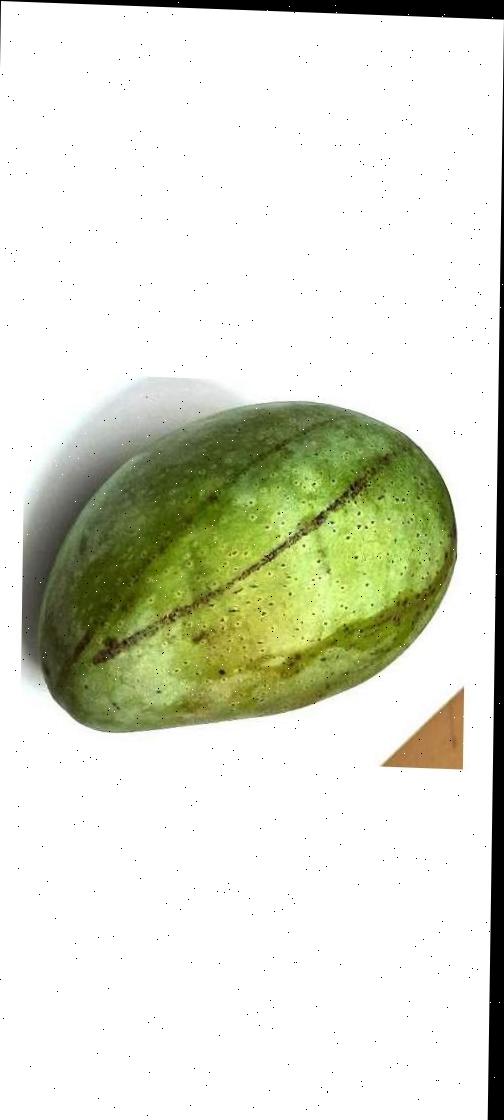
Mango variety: Fazli Classic